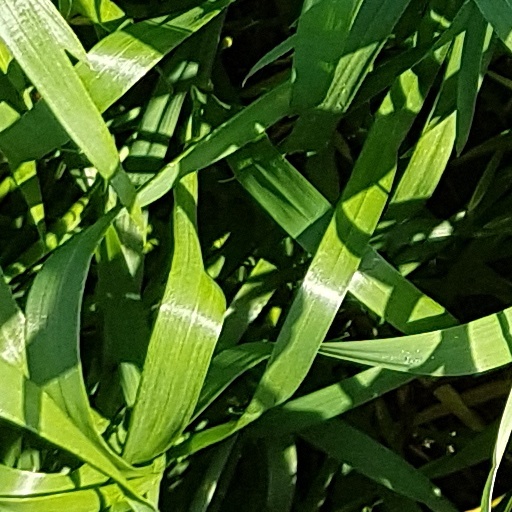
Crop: wheat